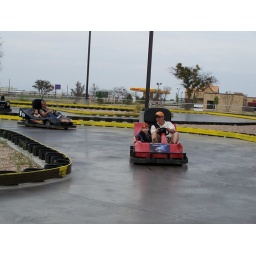
Lilly and grandpa in the black car behind them